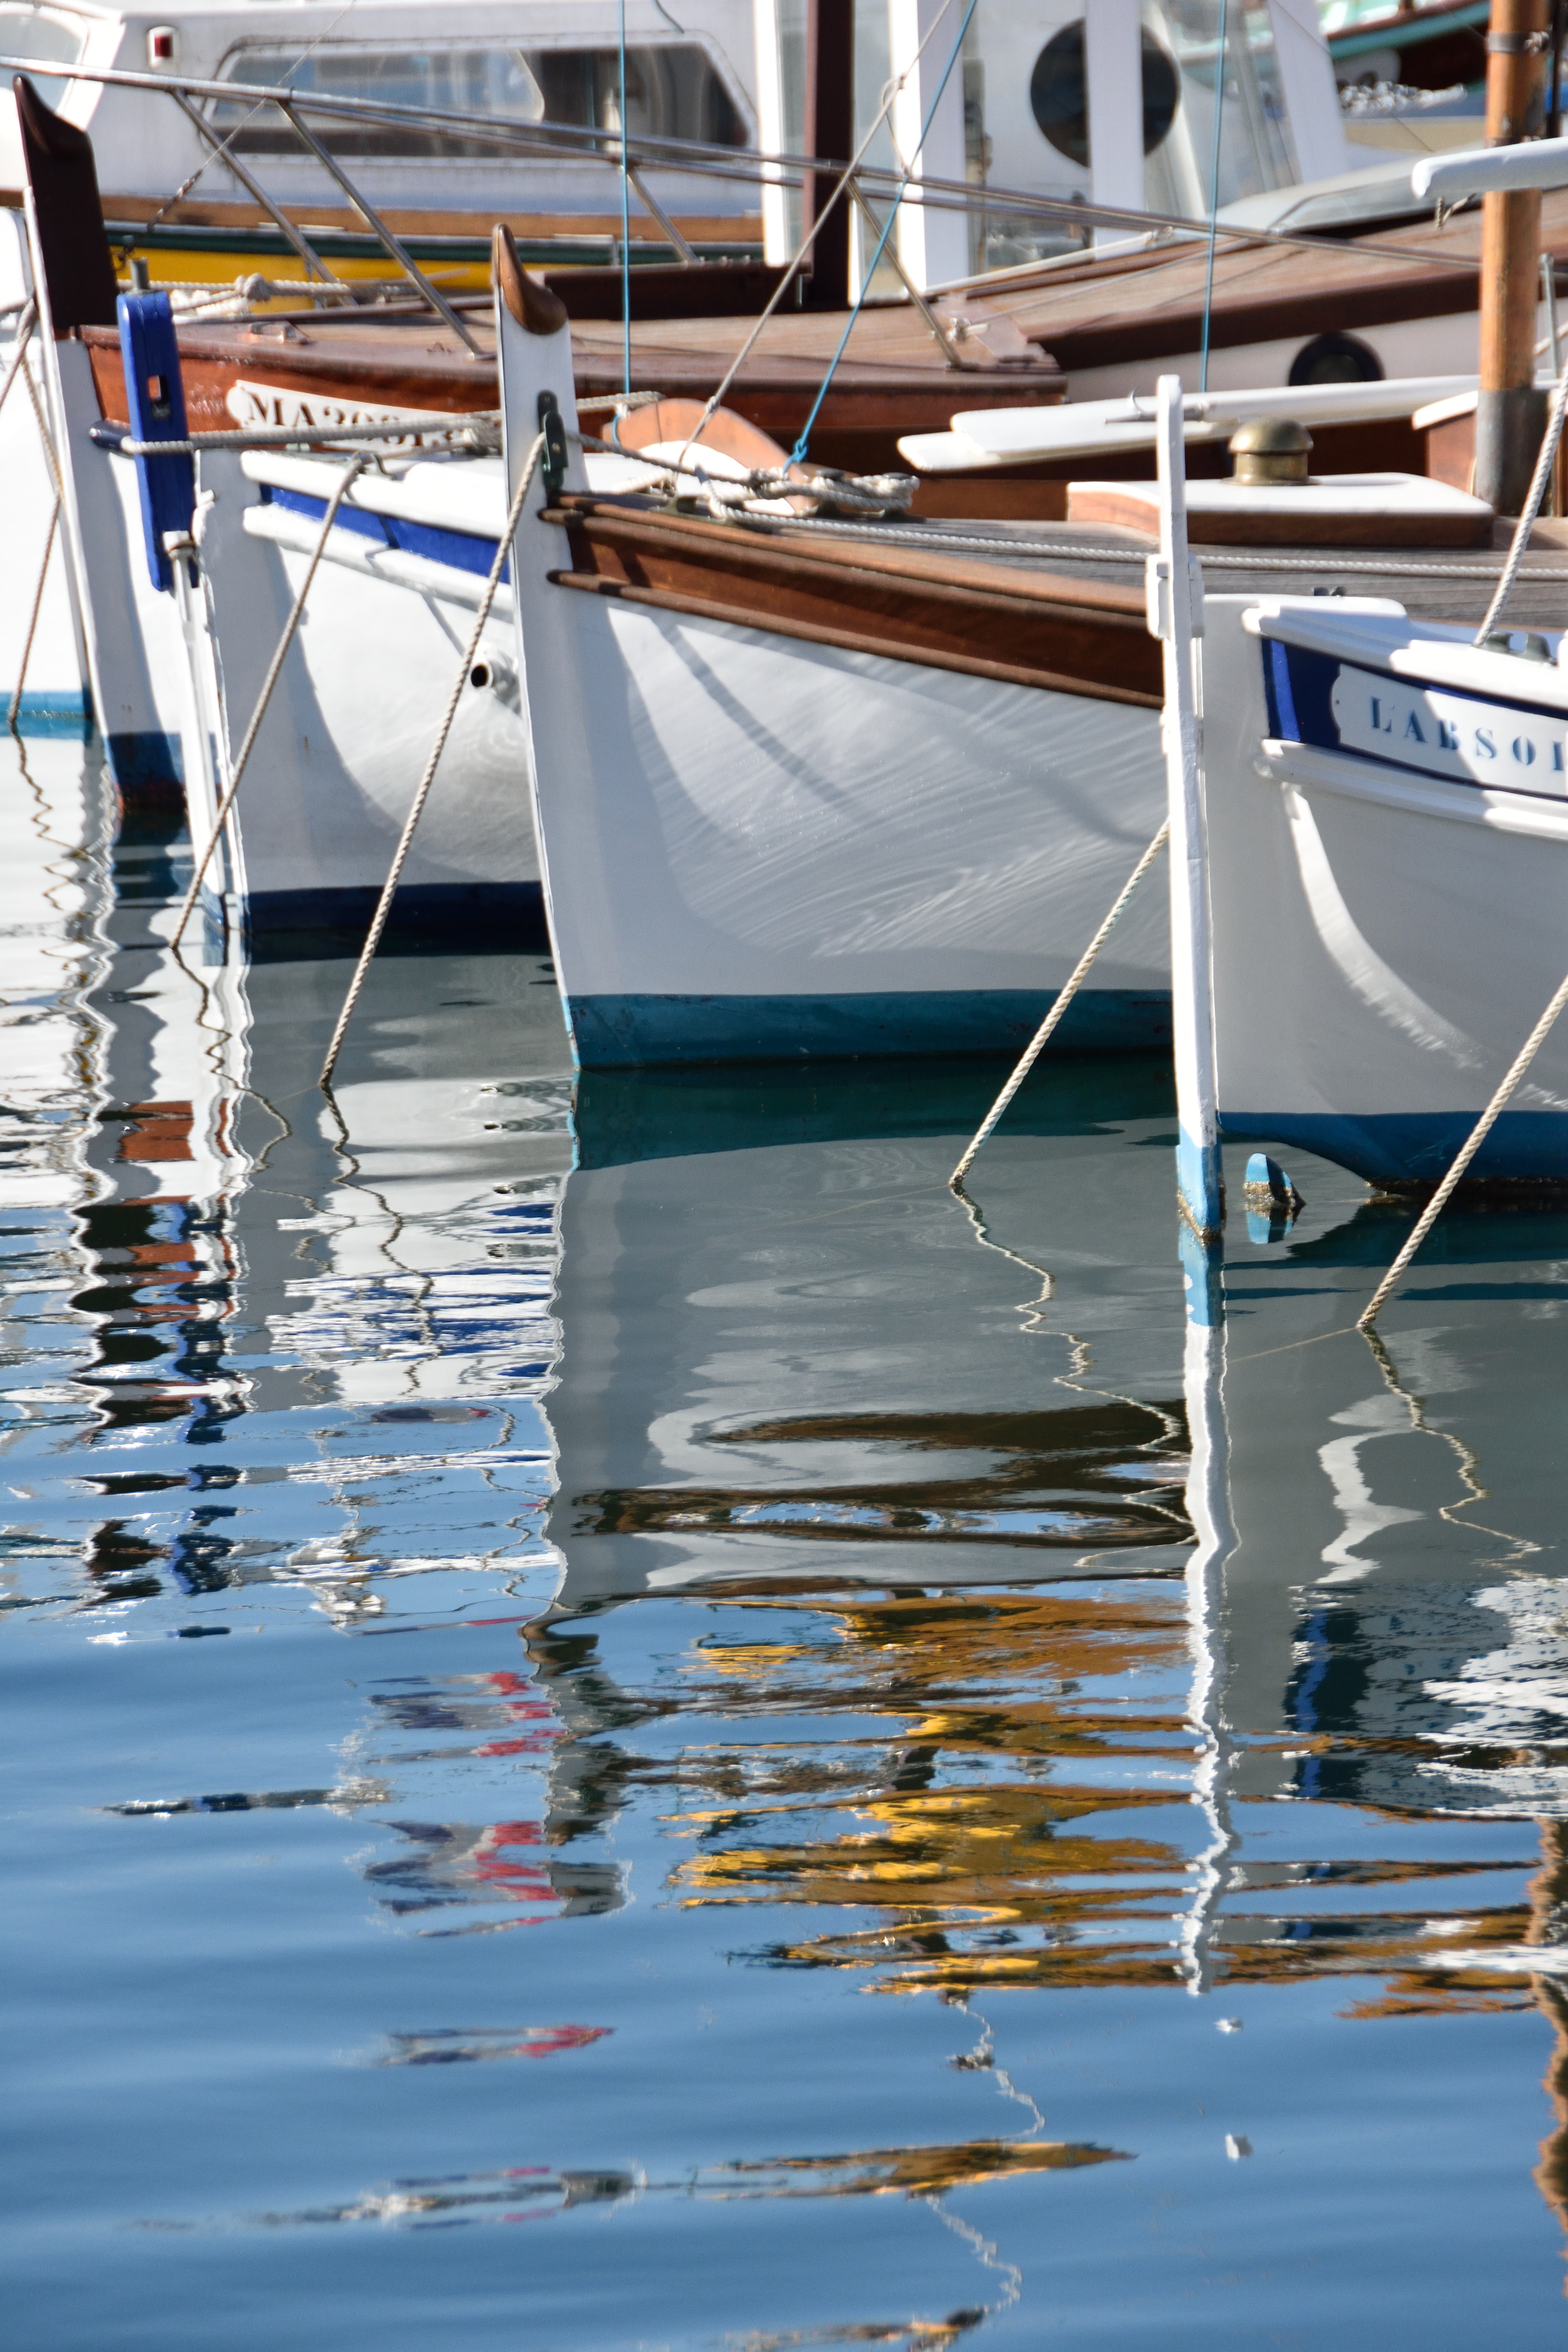
boat, vehicle, water, reflection, marina, dock, watercraft rowing, boating, sea, sailboat, watercraft, mast